Reeves's pheasant

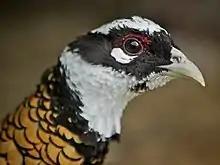
Male

Males measure long and weigh . The male is brightly plumaged with a scaled golden white and red body plumage, grey legs, brown iris and bare red skin around the eye. The head is white with a black narrow band across its eyes. The male has an extremely long silvery white tail barred with chestnut brown. This pheasant is mentioned in the 2008 edition of "Guinness World Records" for having the longest natural tail feather of any bird species; a record formerly held by the crested argus pheasant. The tail can measure up to long.